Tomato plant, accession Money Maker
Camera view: horizontal (90 deg, fisheye); turntable rotation: 60 degrees
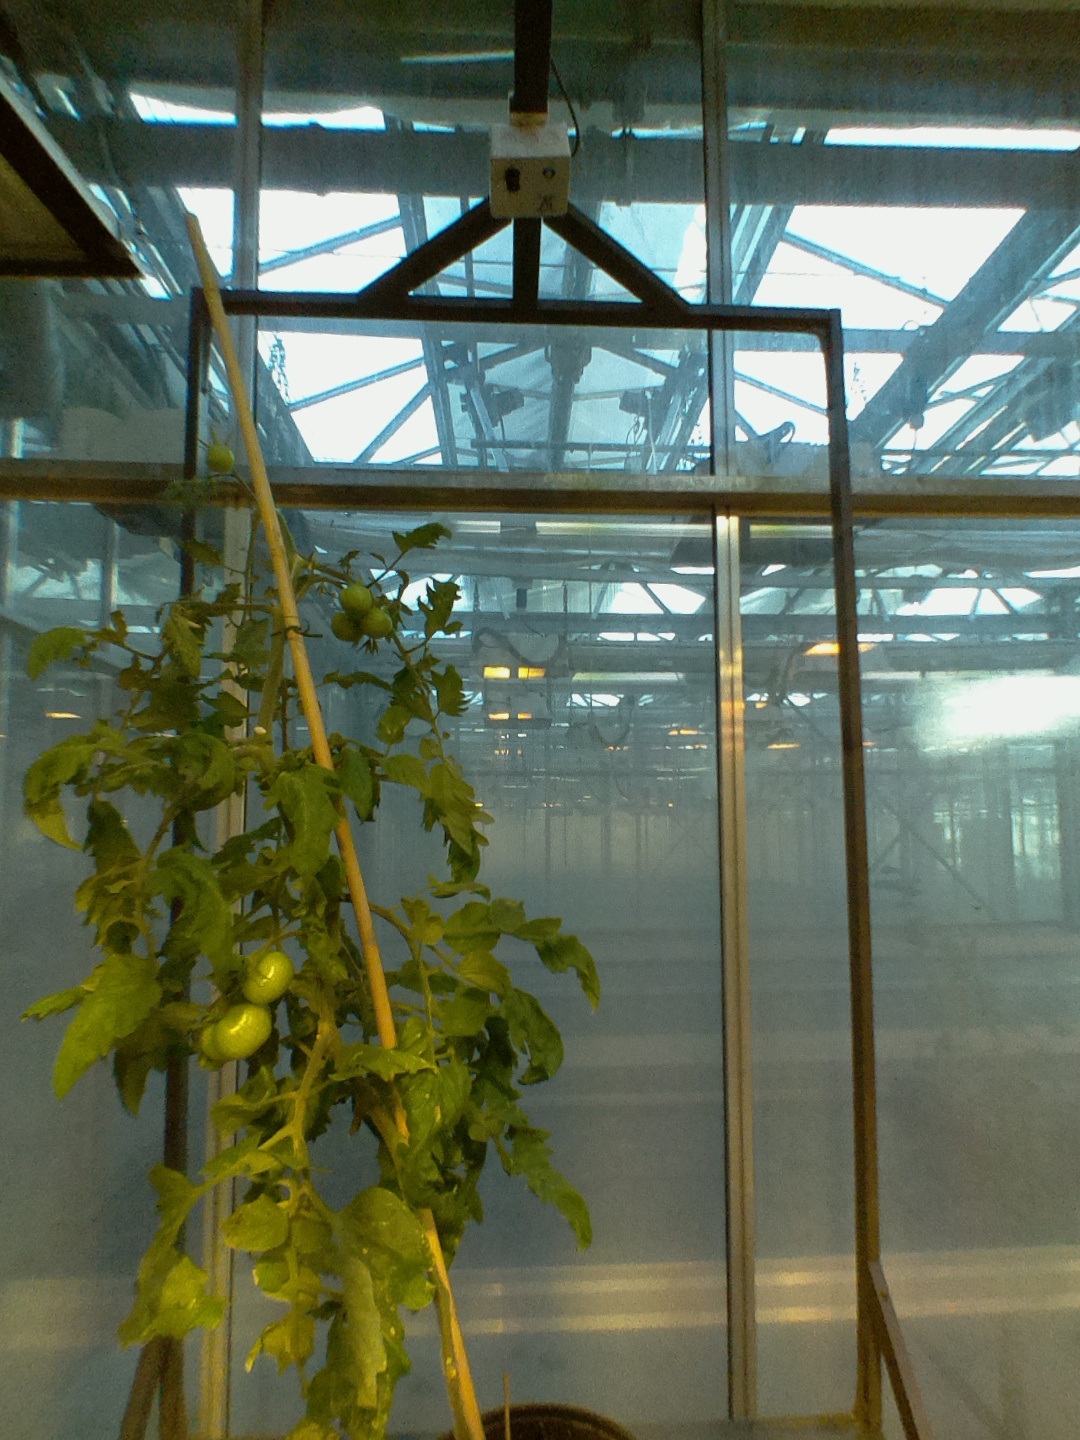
BBCH growth stage 79: 90% -100% of final fruit size